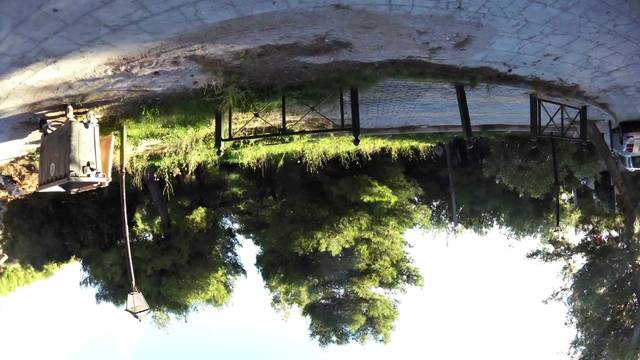
Region: Greece
Coordinates: 38.091, 23.836